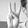
ASL letter: W